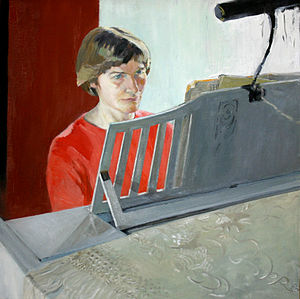
Pia Ranslet / Galleri
Pia Ranslet er en dansk maler og billedhugger.